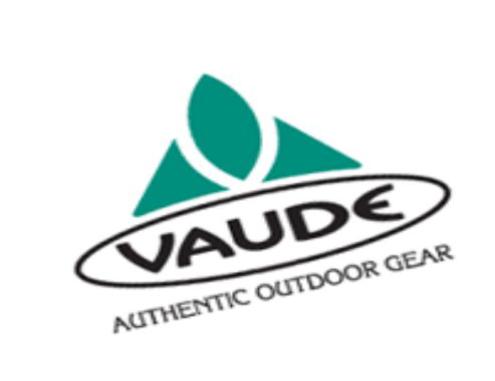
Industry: Others